Sione's Wedding

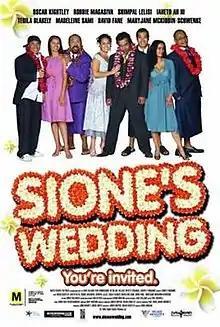
Promotional poster

Sione's Wedding (also marketed outside New Zealand as Samoan Wedding) is a 2006 New Zealand comedic film directed by Chris Graham and written by James Griffin and Oscar Kightley, and produced by South Pacific Pictures.